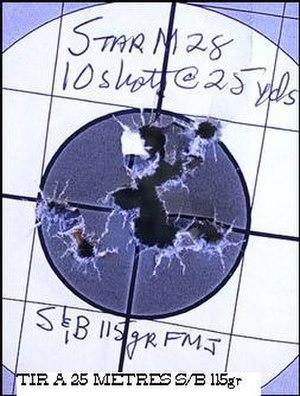
Cible d'essais de pistolet Star 28 M Français
Les Star modèle 28, Star modèle 30 et Star modèle 31 sont une série de pistolets.